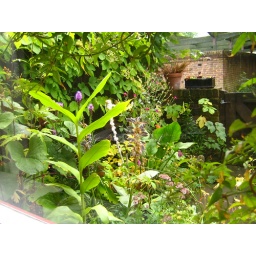
My view when eating breakfast. Tall plant in the middle is ginger.